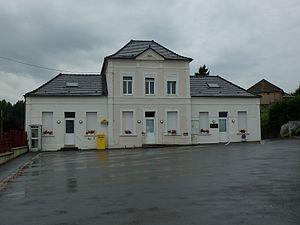
Vue de la mairie de Fillièvres.
Fillièvres est une commune française située dans le département du Pas-de-Calais en région Hauts-de-France.